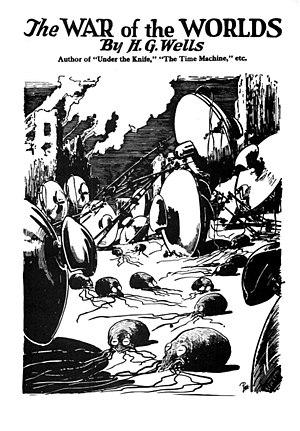
Mars est le sujet de nombreuses fictions. Elle inspire depuis longtemps les auteurs de science-fiction.
Le Mystère des XV est un roman français de Jean de La Hire publié en feuilleton en 1911 dans le quotidien Le Matin. Il n'a cependant été publié en format relié que onze ans plus tard aux éditions Ferenczy en deux volumes sous les titres Le Mystère des XV et Le Triomphe de l’amour ; puis de nouveau en 1954 aux éditions Jaeger : Le Secret des XII et Les Conquérants de Mars. Malgré ces rééditions françaises tardives, ce roman a été traduit, plus ou moins fidèlement, dans la première moitié du XXᵉ siècle pour être publié à l'étranger.